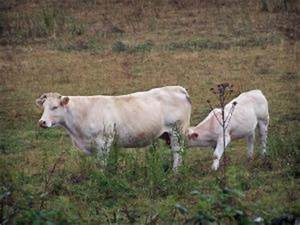
Label: mucca